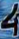
Number: 4